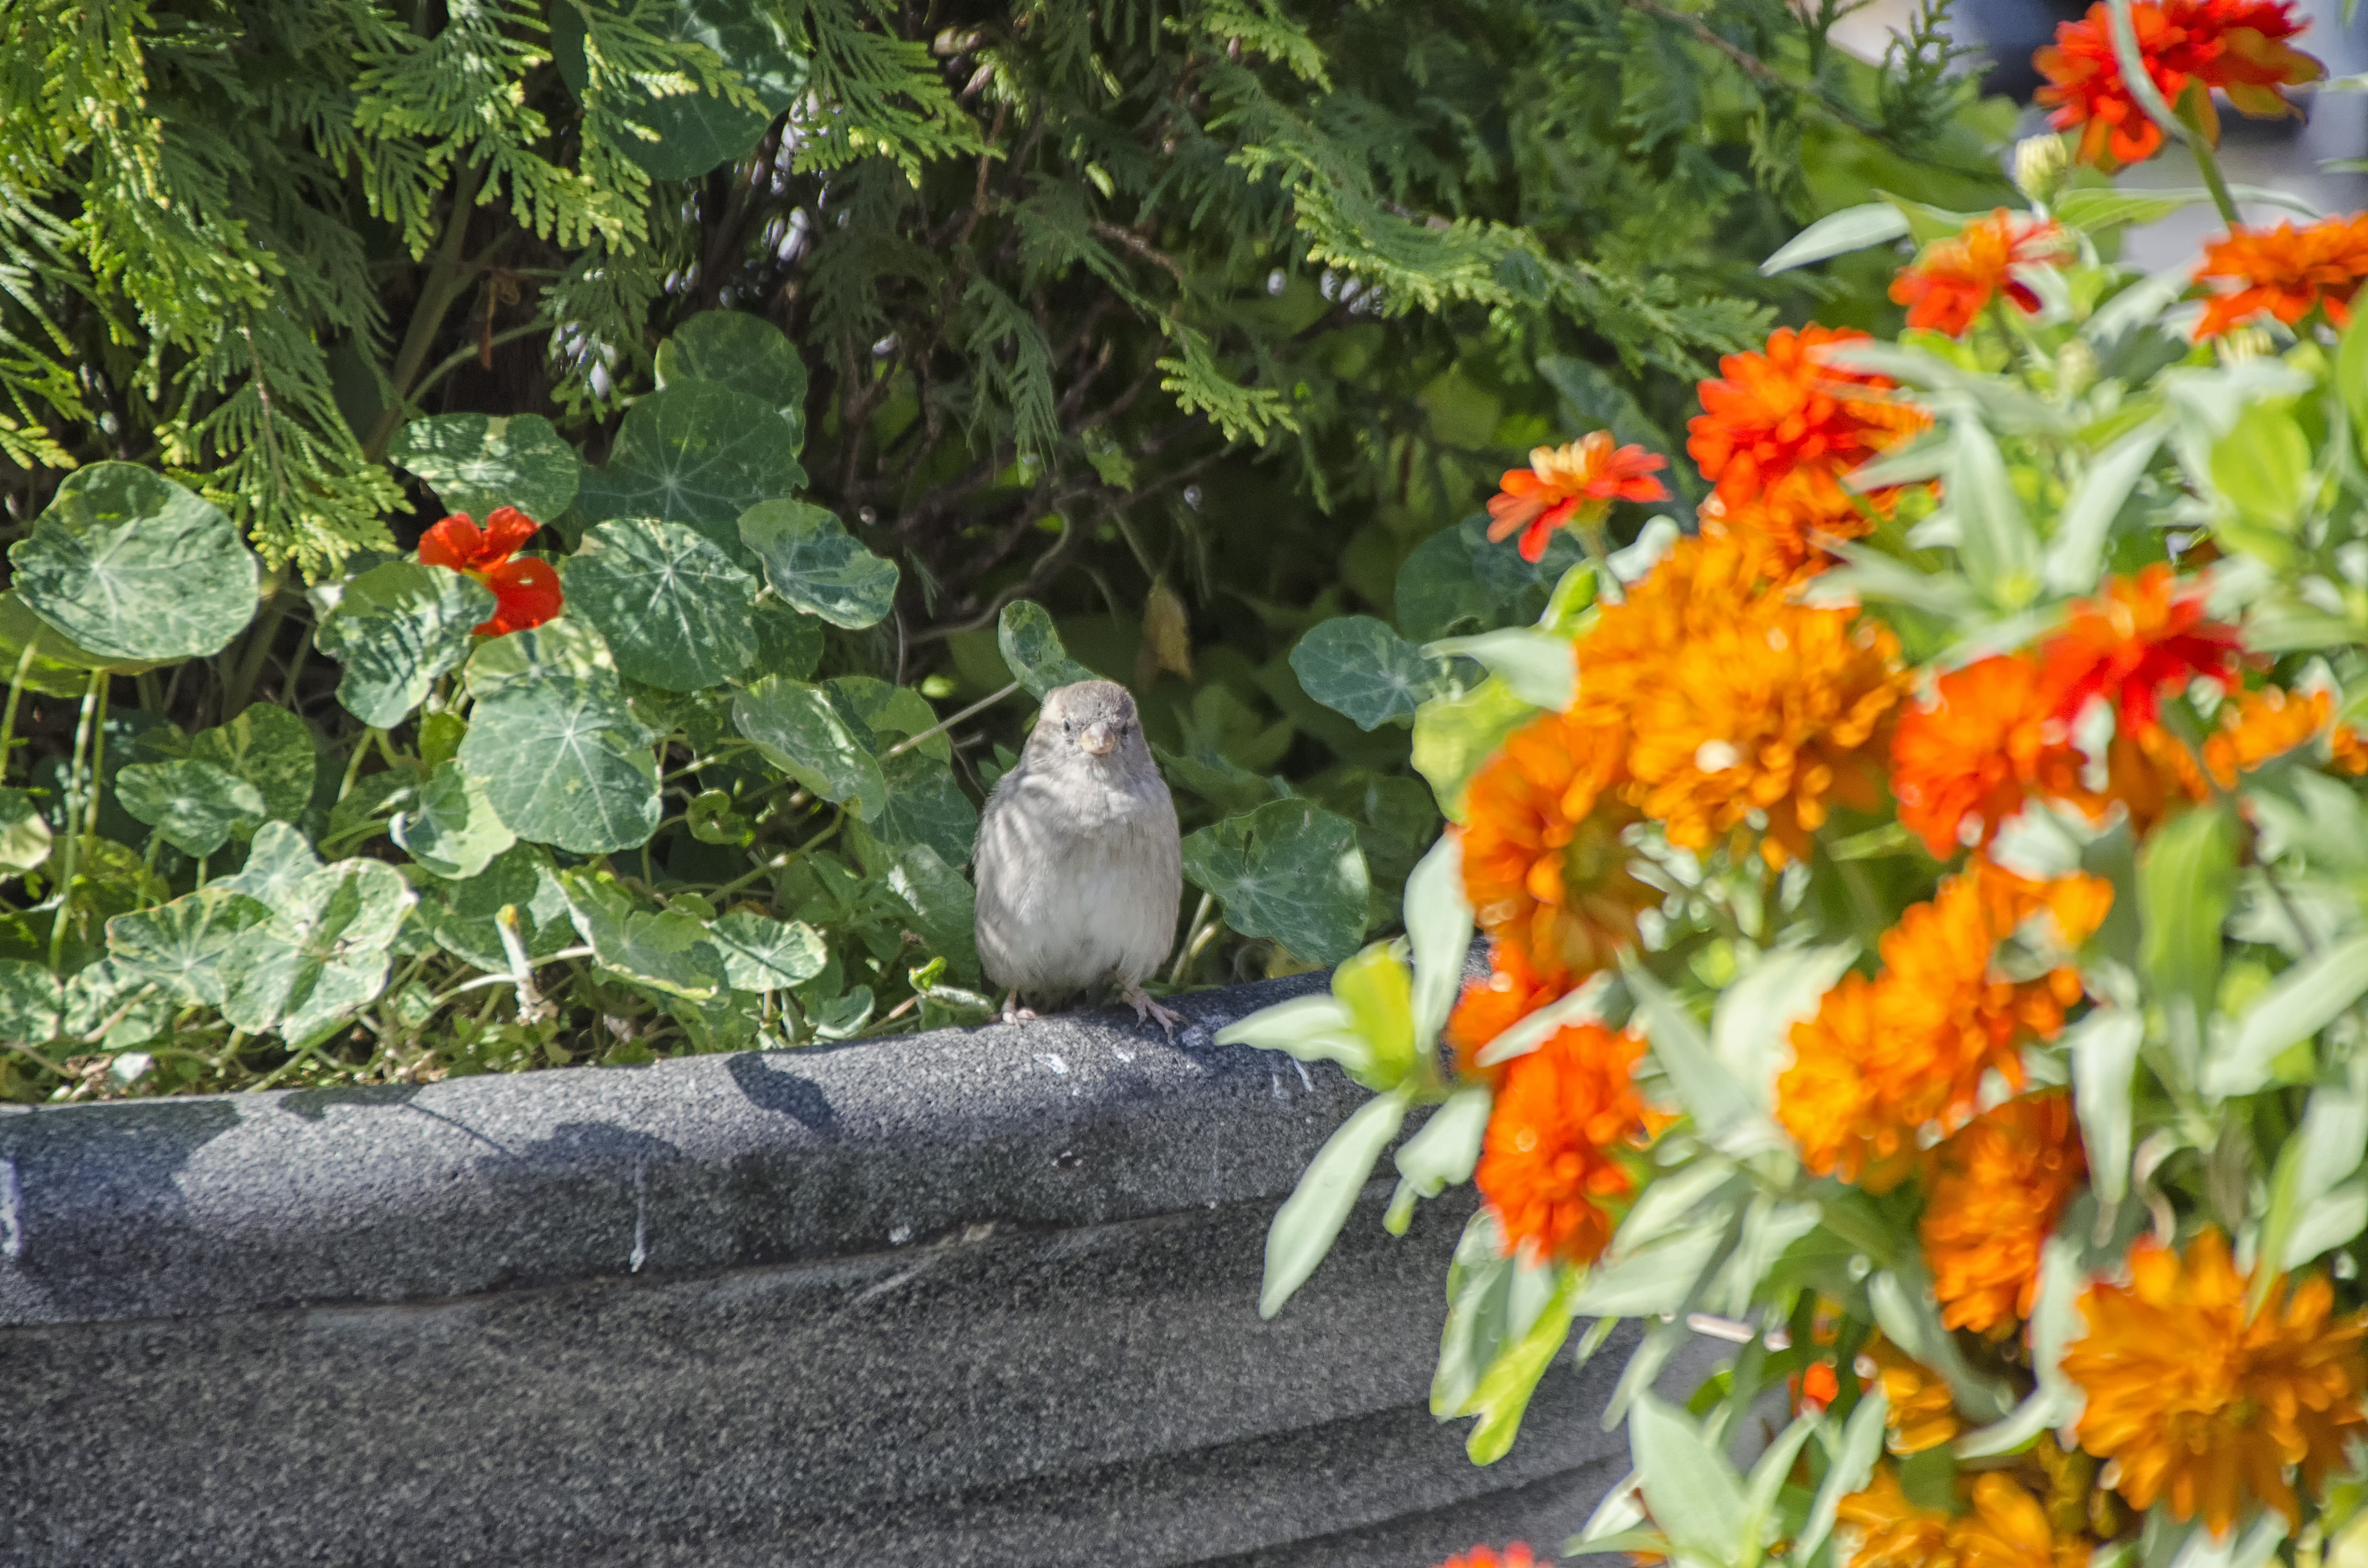
bird, plant, leaf, flower, city, produce, backyard, botany, garden, flora, fauna, de, of, canada, shrub, quebec, montreal, ville